Stan Sakai

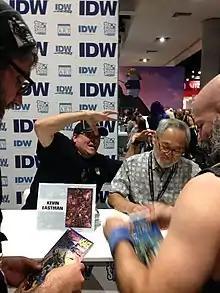
Stan Sakai with Kevin Eastman (Co-creator of TMNT) at San Diego Comic-Con in 2017

Sakai was the artist for "Riblet", the back-up feature in the "Bone" spinoff miniseries and trade paperback, "Stupid, Stupid Rat Tails".